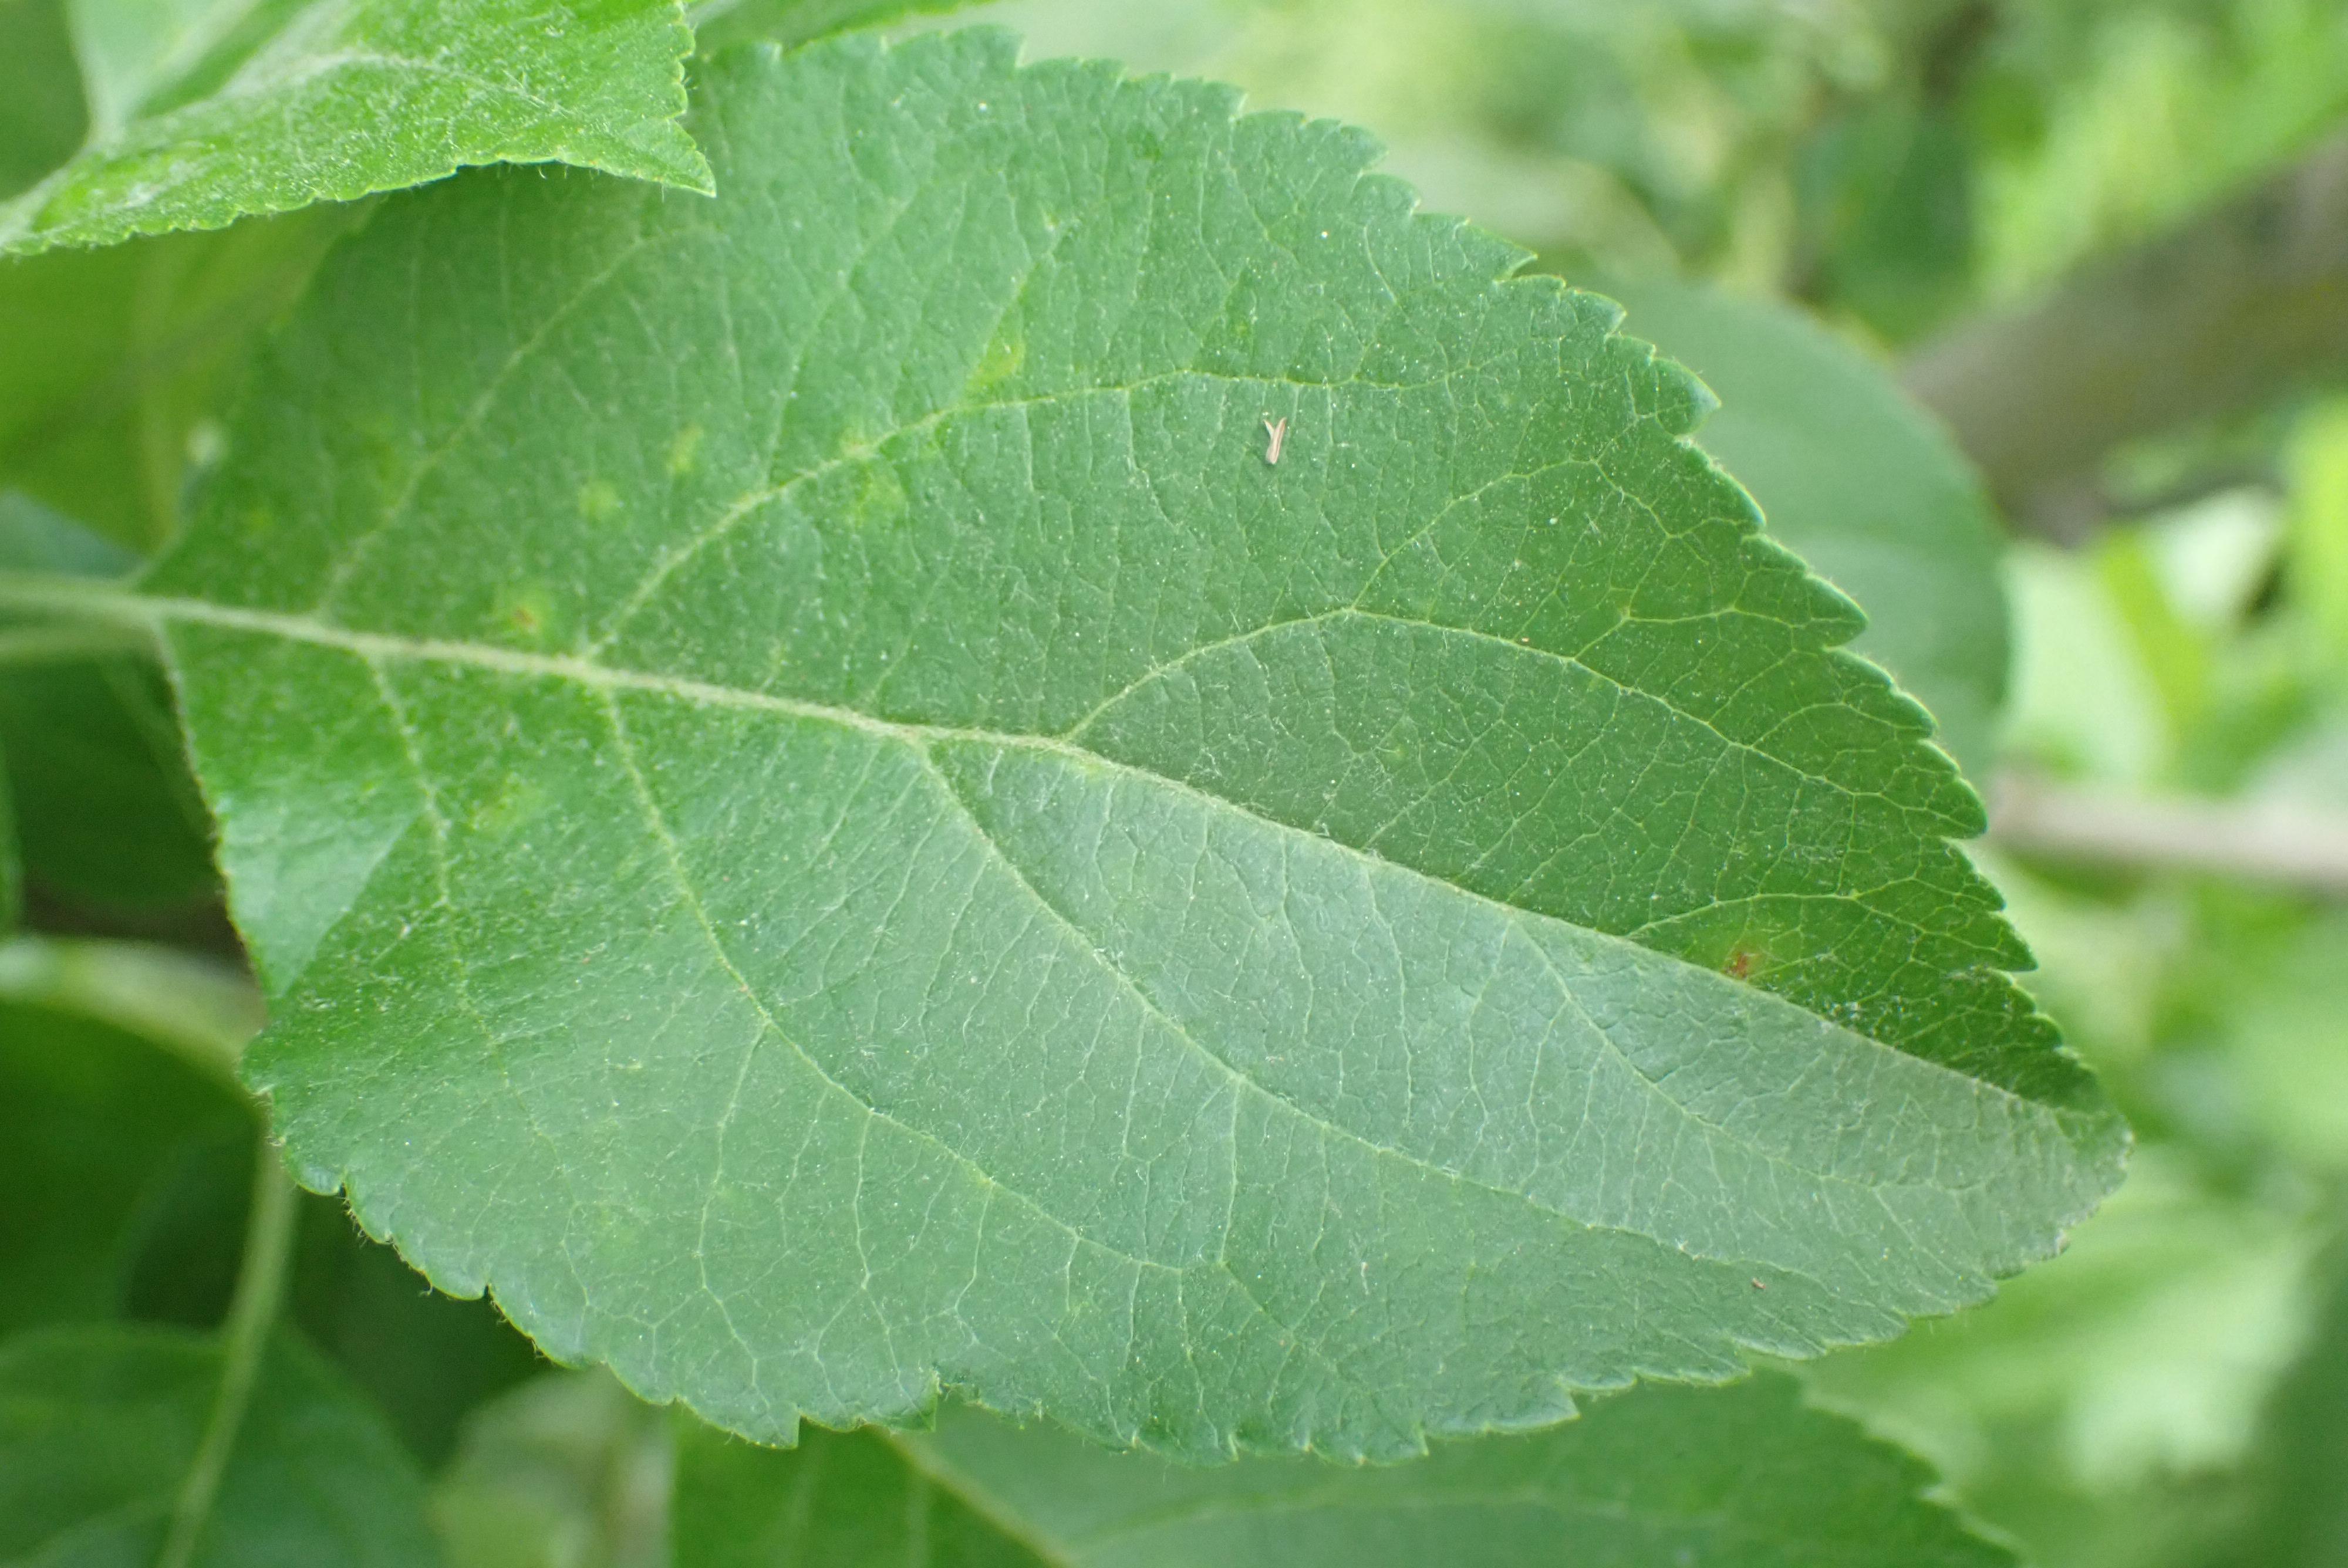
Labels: scab